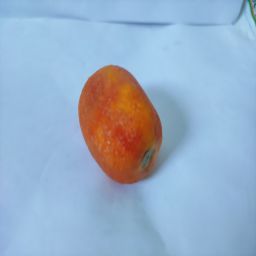
Crop: Tomato
Quality: Old